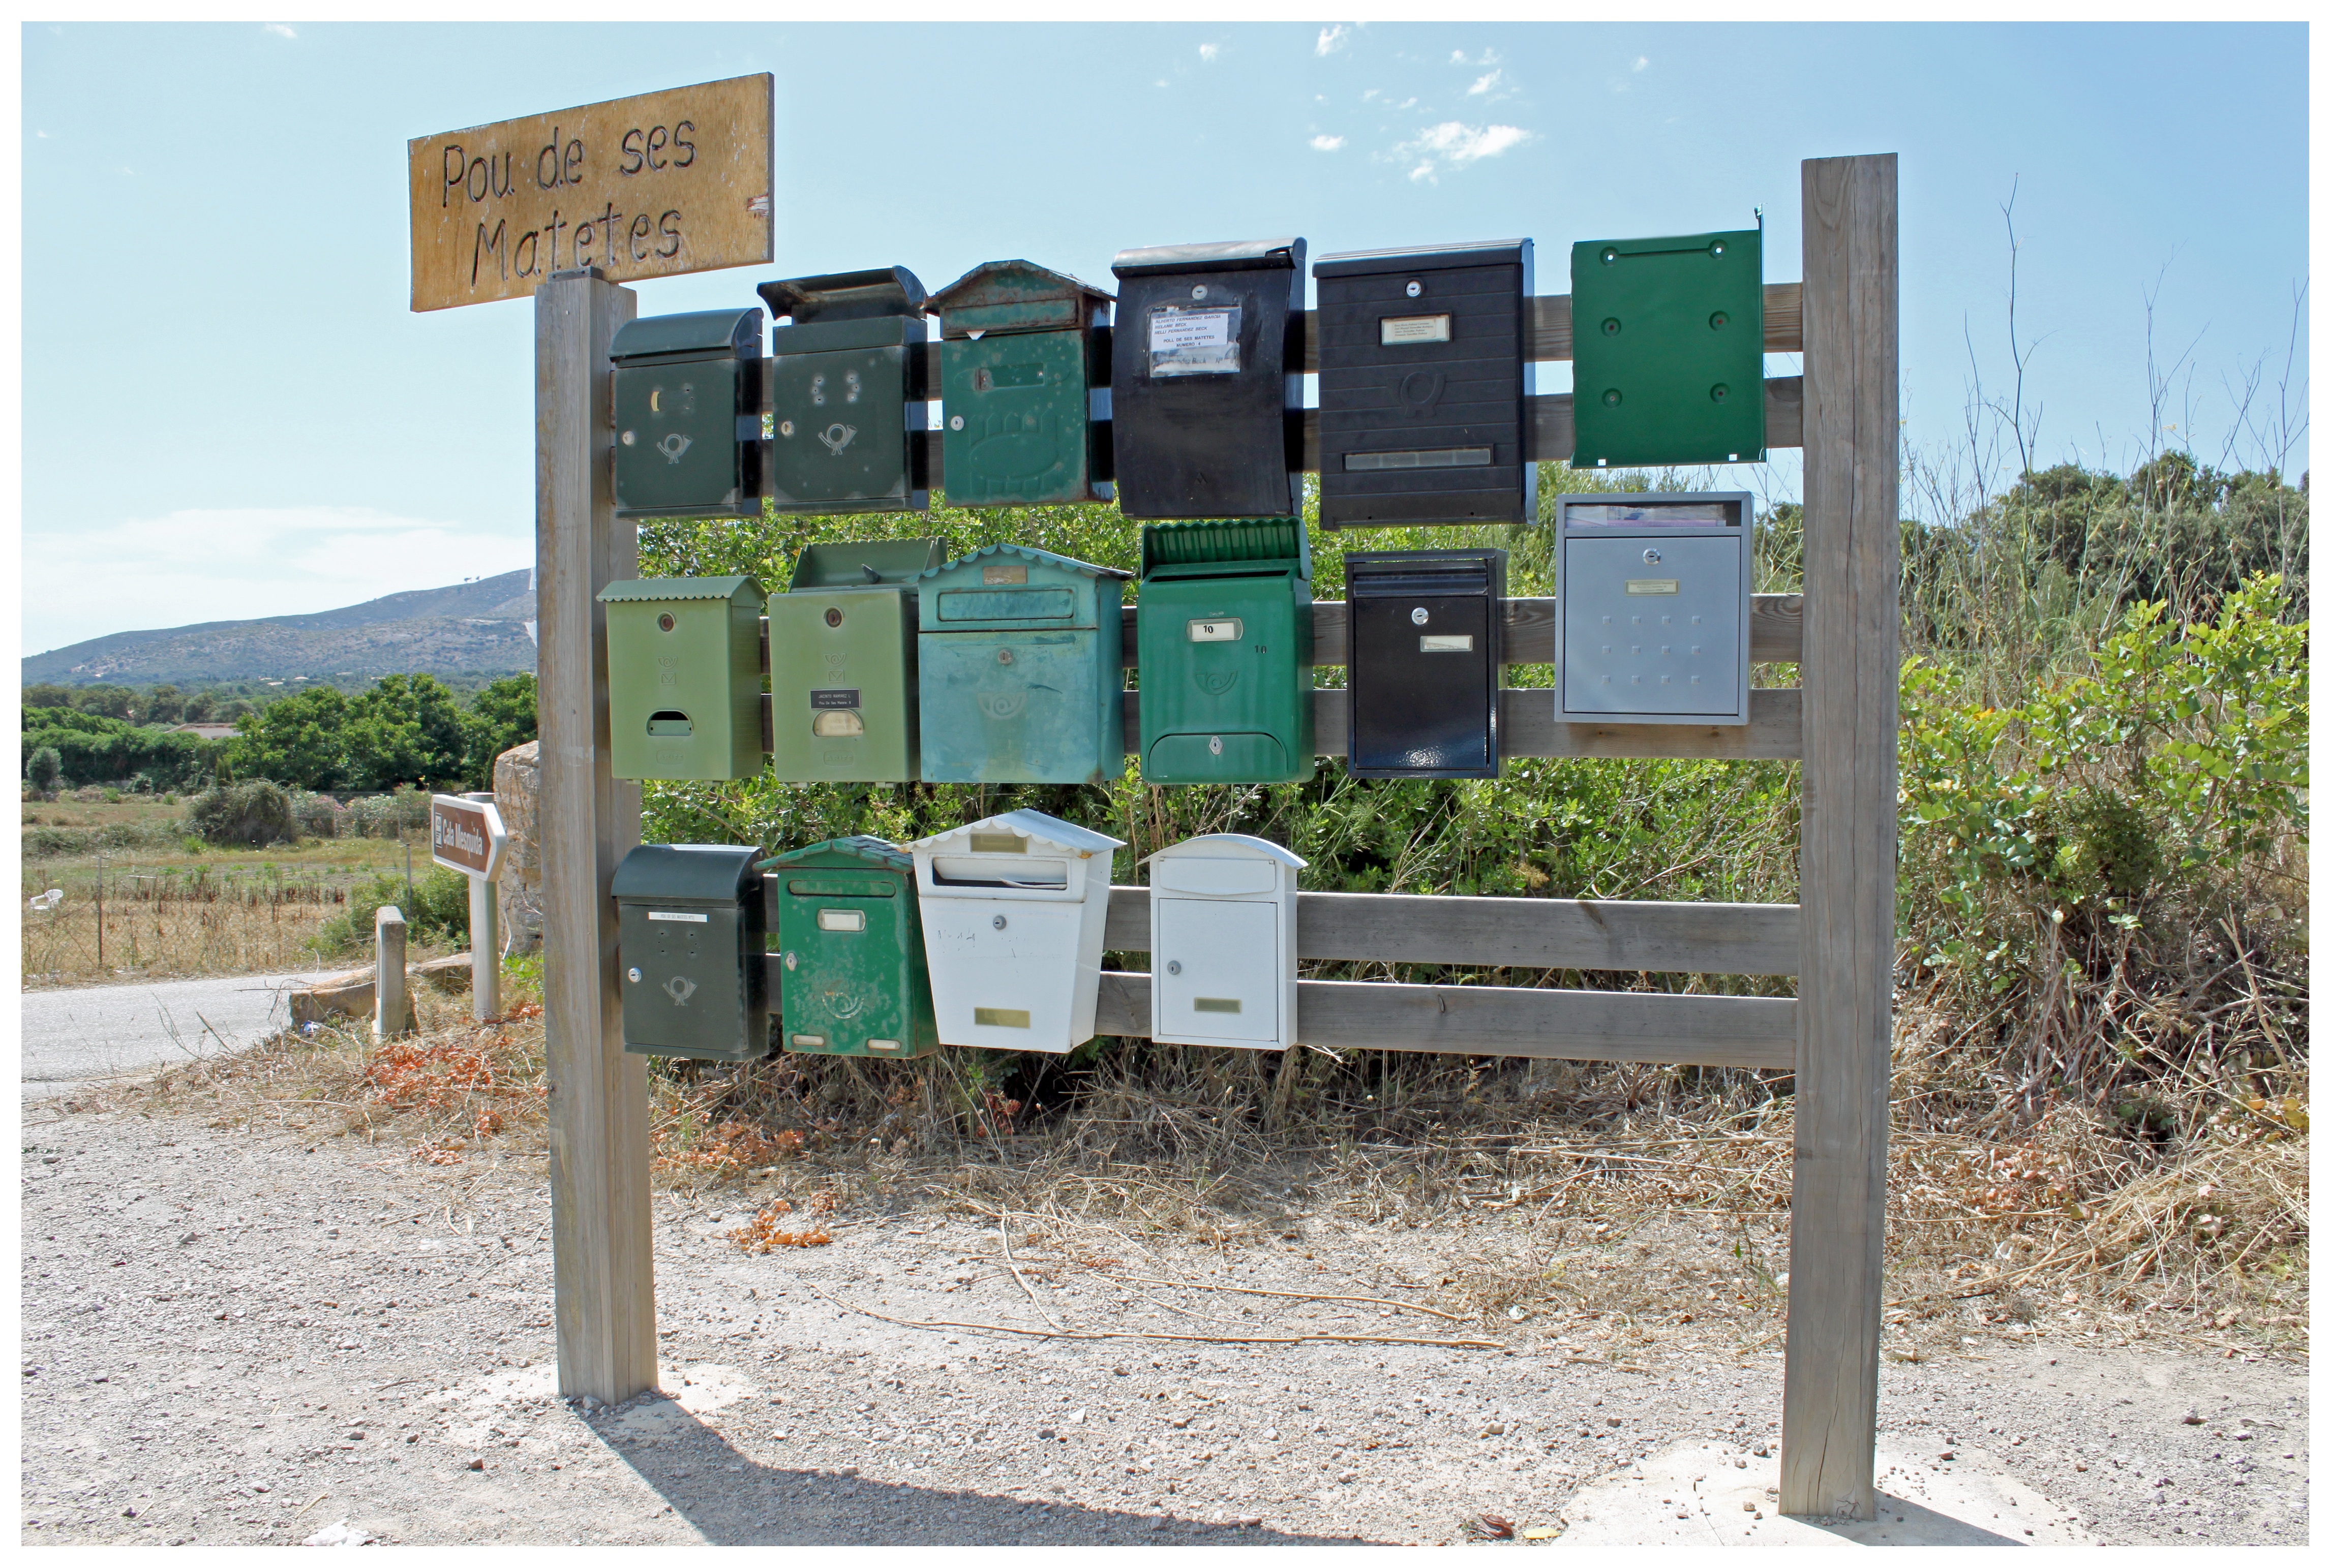
post, stamp, mailbox, product, letters, supplier, postman, collection point, postal delivery